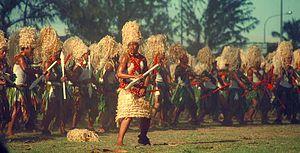
Les danses pratiquée à Wallis-et-Futuna sont essentiellement des danses traditionnelles. Pour Raymond Mayer, « elles constituent un phénomène social qui dépasse la simple analyse musicale et esthétique ».
Le kailao est une danse de guerre importée des Tonga depuis les îles voisines Wallis et Futuna.